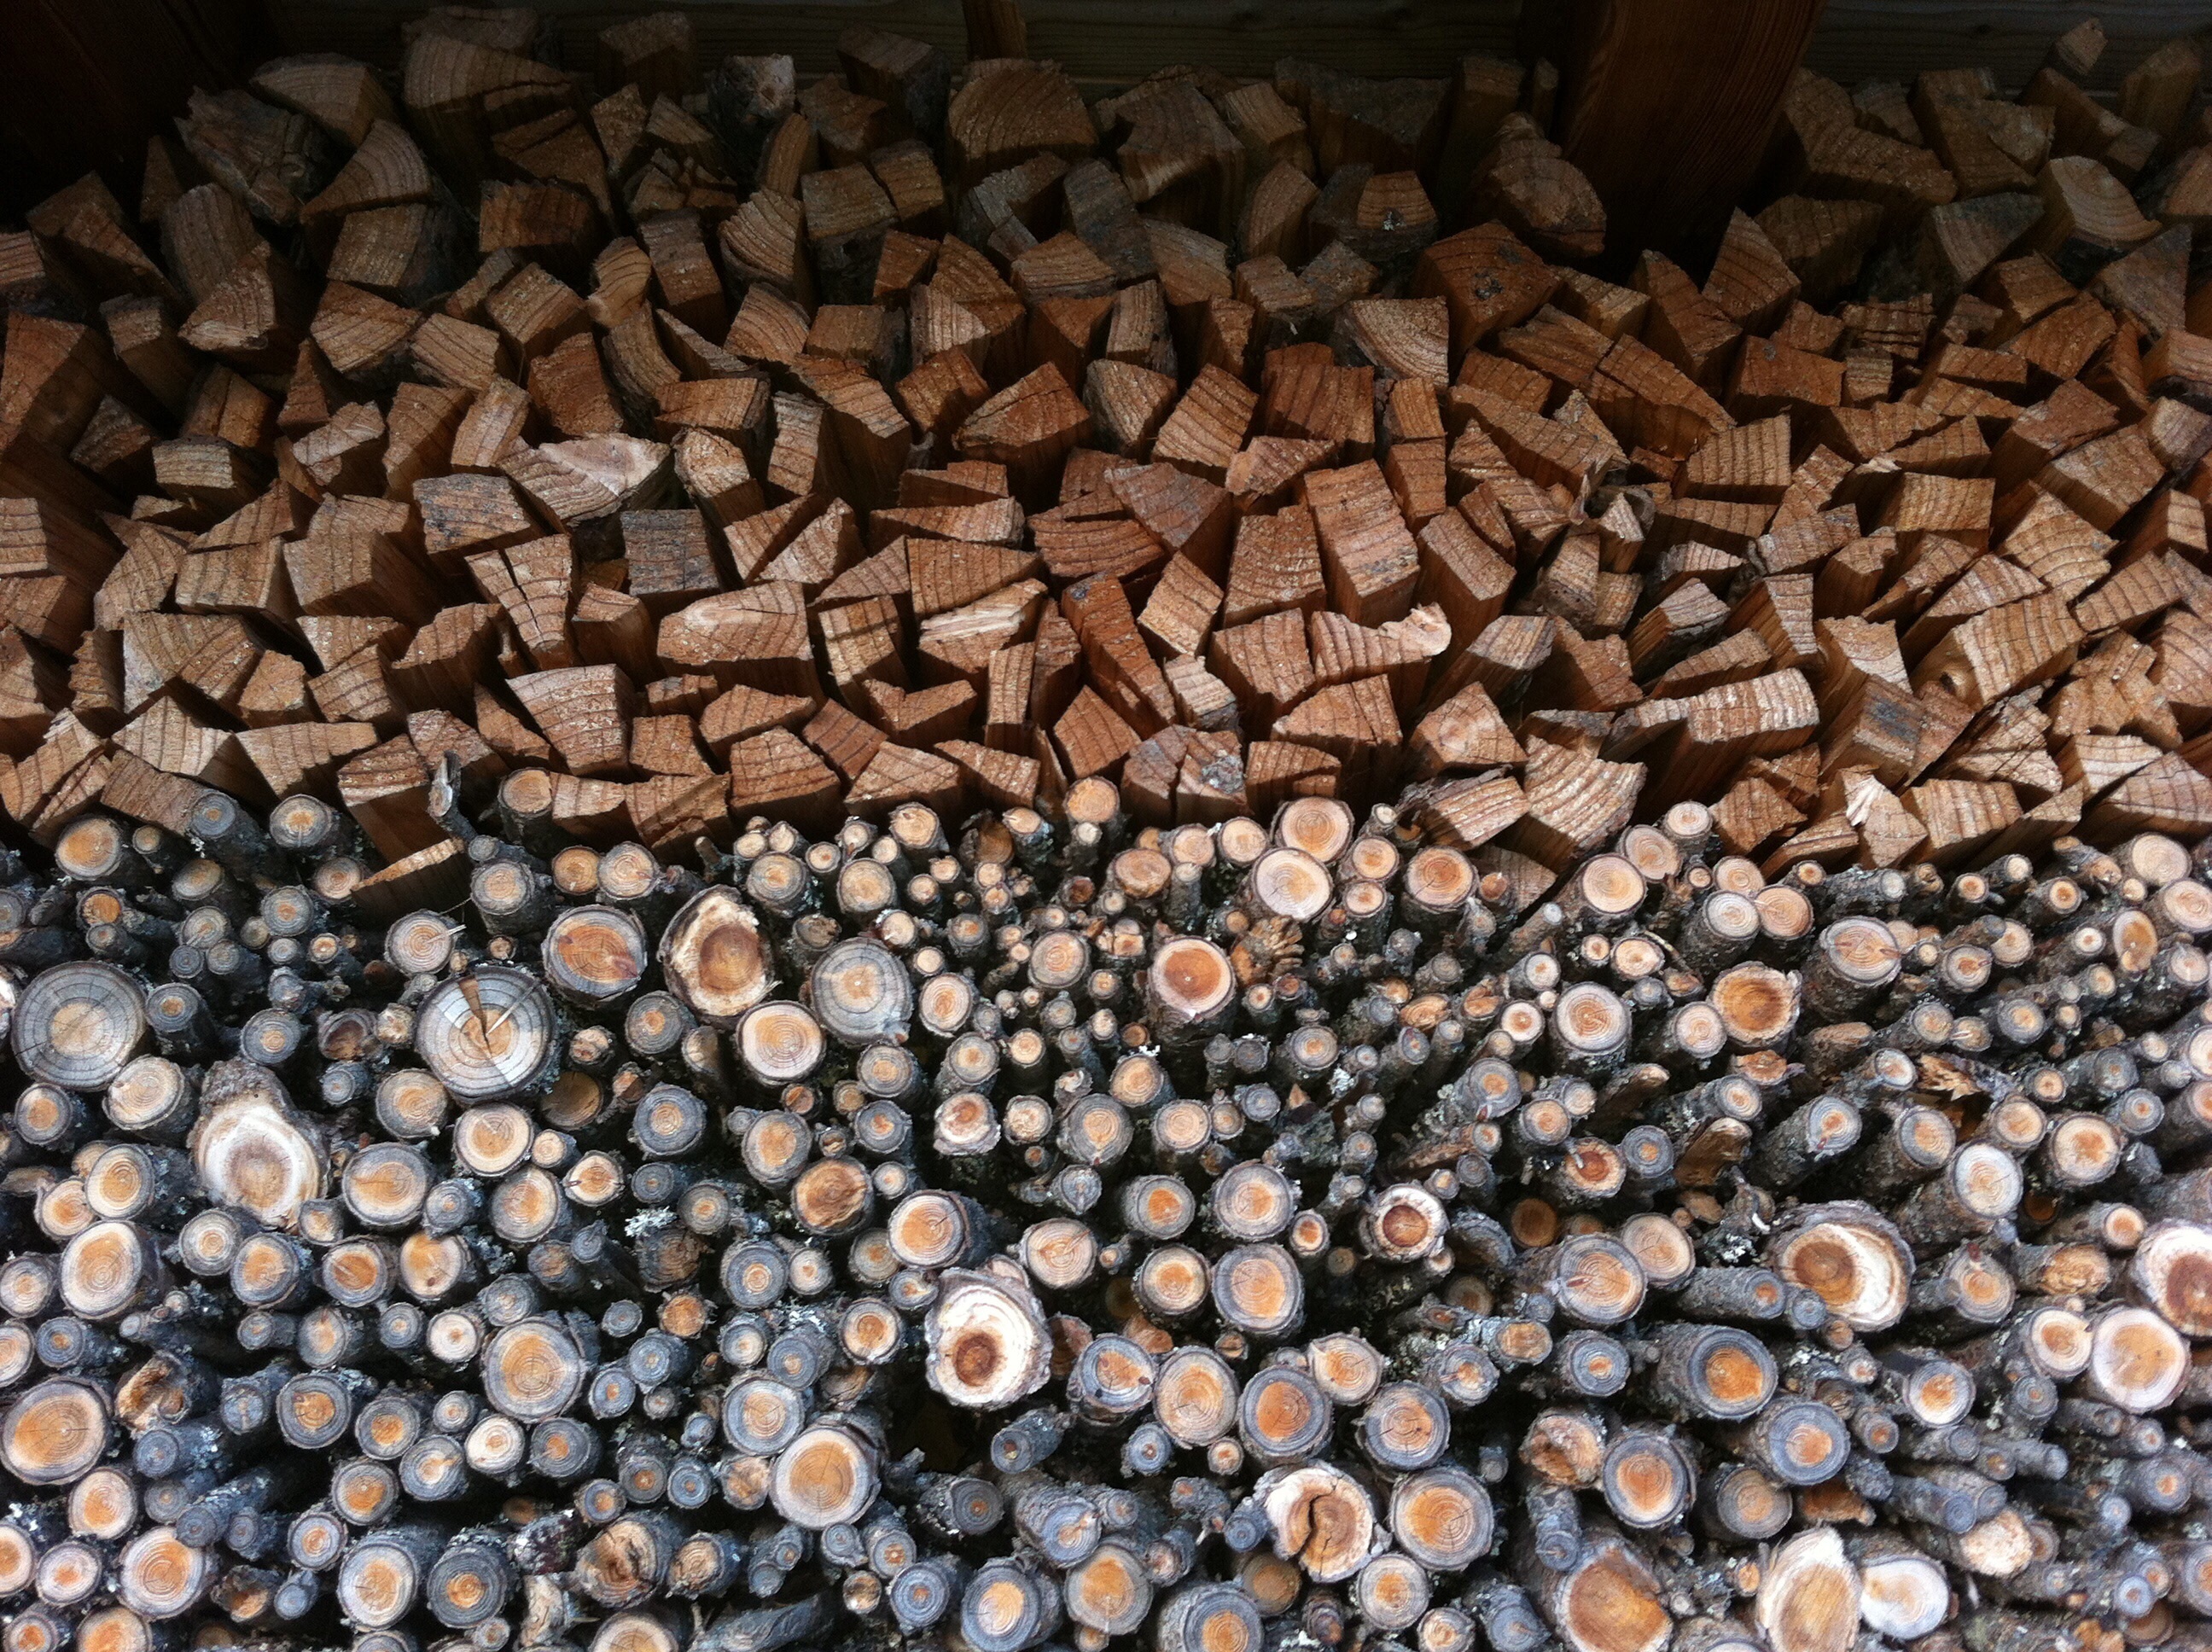
nature, rock, wood, floor, asphalt, pebble, soil, material, gravel, columns, flooring, woodpile, road surface